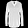
Label: Shirt